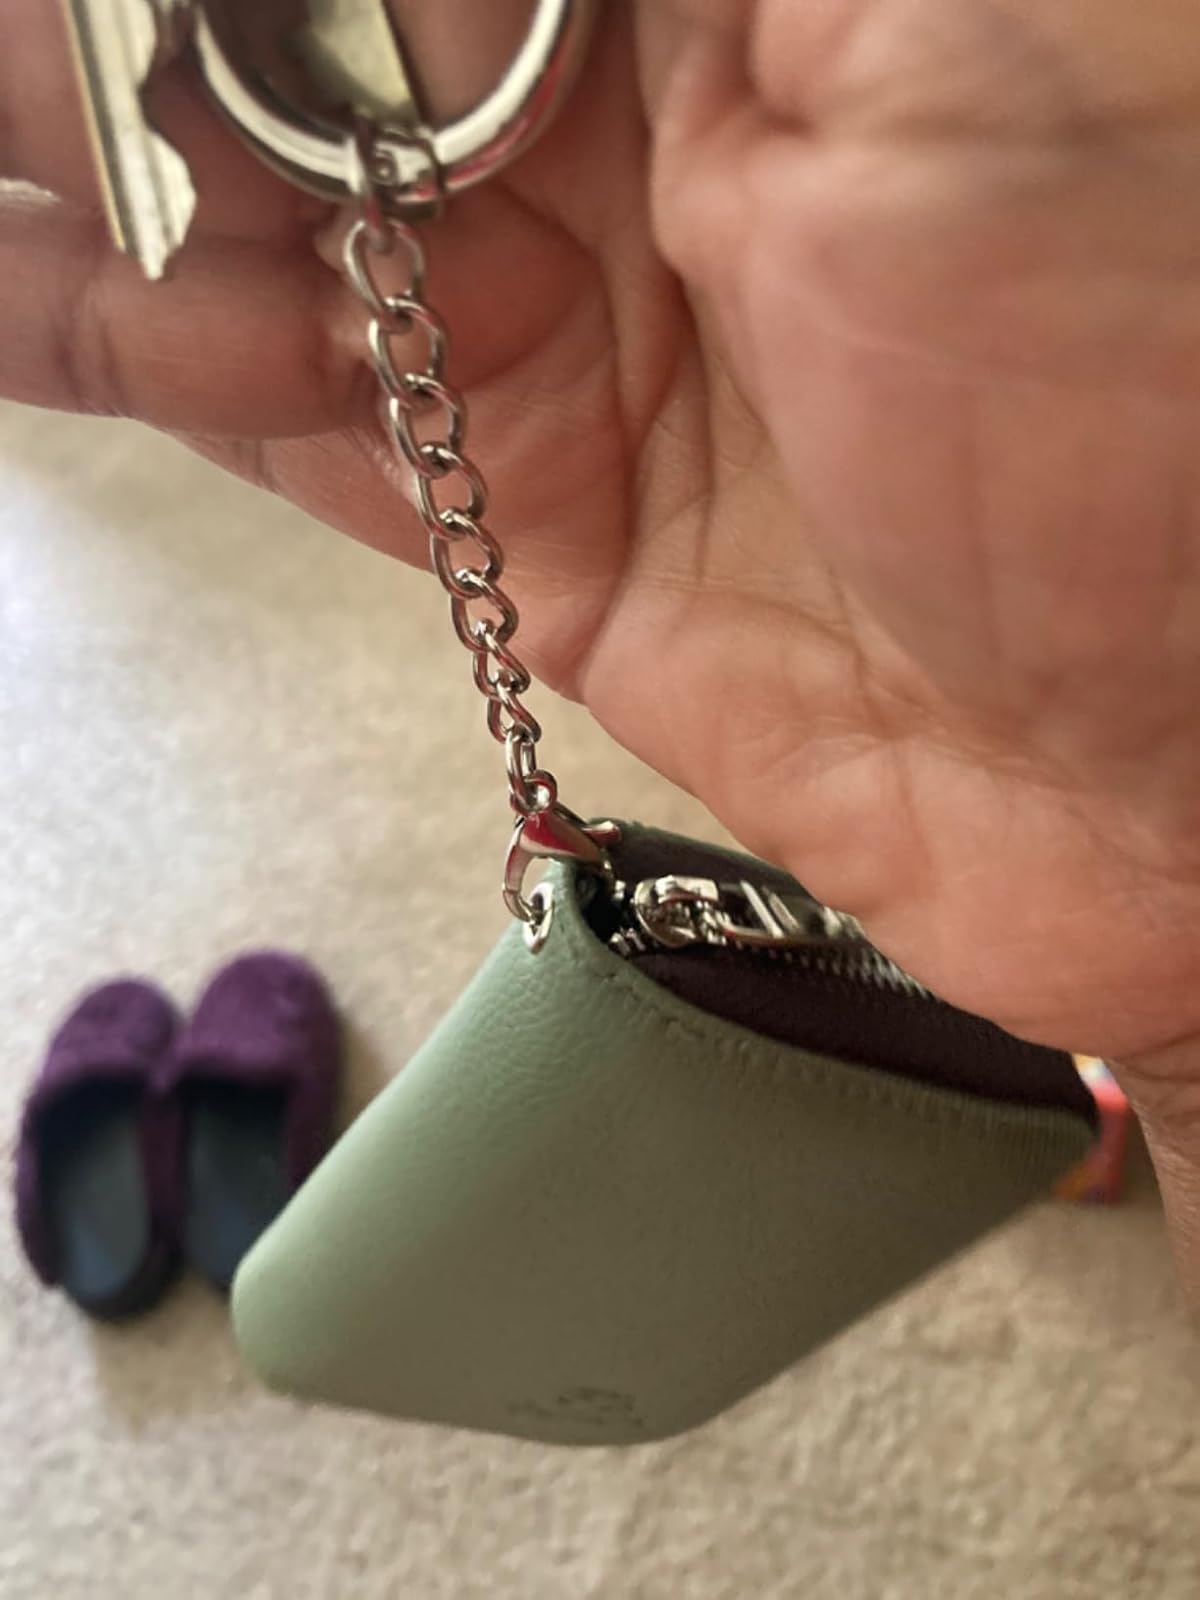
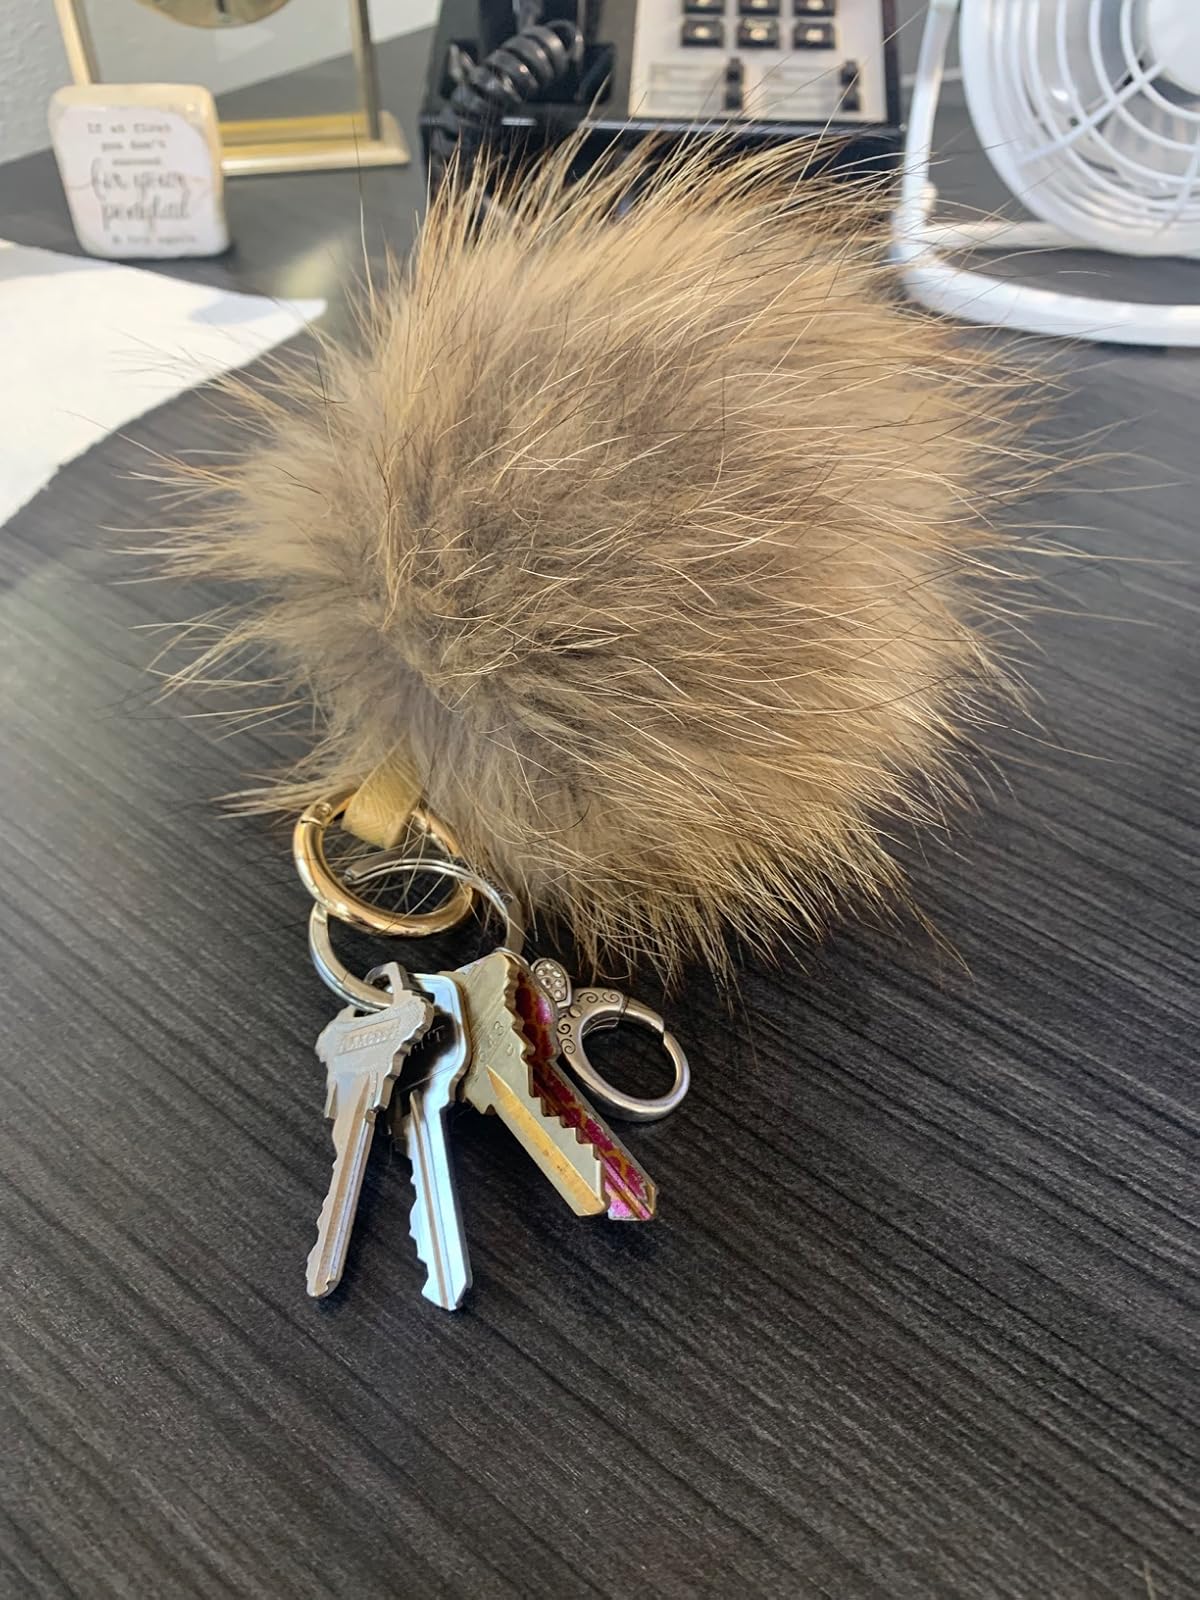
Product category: accessories_keychain
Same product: no